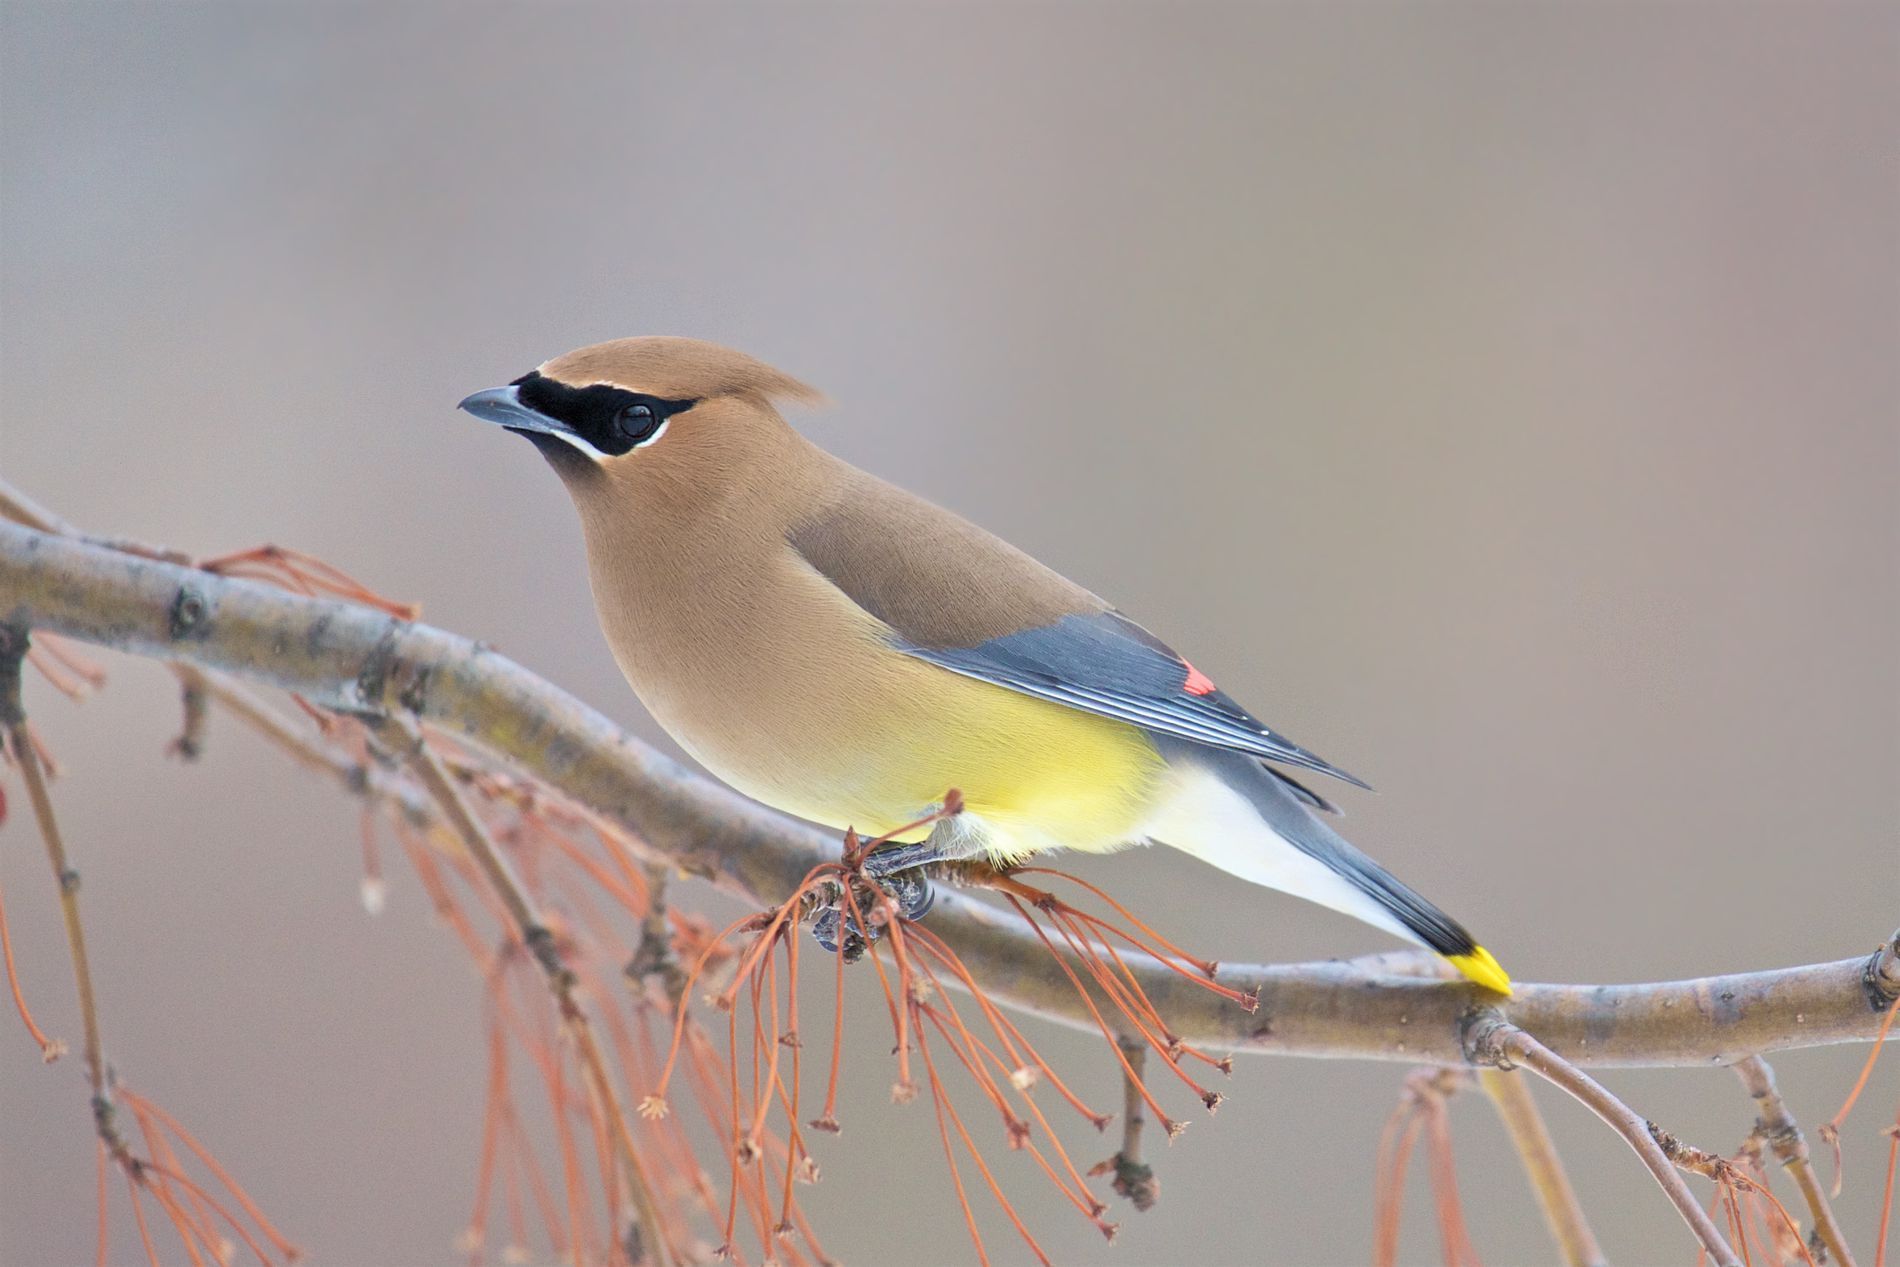
A colorful Cedar Waxwing.
The image shows a shot of a bird called Cedar Waxwing. The bird is standing on a tree branch ready to take off at any moment. The background is blurry, making the bird the main focus of the image.
The image shows a close-up shot taken of a Cedar Waxwing. The bird has a distinctive look and colors, its brown body that fades to yellow, its grey tail, and the red spot on its wing tip. The background is blurry but its brown hues are in harmony with the bird's colors. The image evokes a sense of stillness, quietness, and beauty.
Labels: Animal, Bird, Finch, Jay, Beak, Blue Jay, Bluebird, Canary, Cedar Waxwing, Tree Branch, background
Camera: NIKON CORPORATION NIKON D3
Lens: 200.0-500.0 mm f/5.6, (-5891692786813712114) 200-500mm
Aperture: F5.6
Exposure: 1/2000 sec
ISO: 1250
Focal length: 500.0 mm